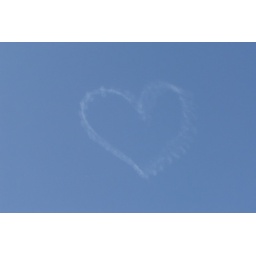
A heart in the sky created by an aeroplane on New Years Eve in Sydney, Australia